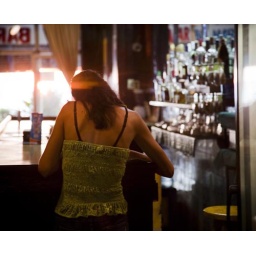
Back view of woman bar keeper standing in the golden evening light of a Latin American tropical seaside town. Mexico